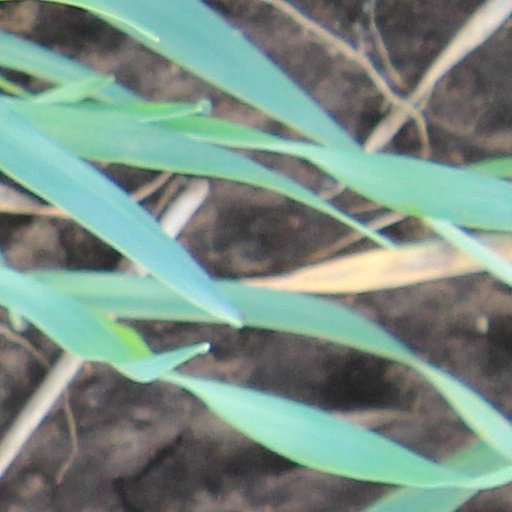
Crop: wheat